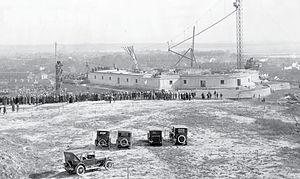
Le George Washington Masonic National Memorial est un édifice maçonnique situé à Alexandria en Virginie et construit en l'honneur de George Washington. Conçu par l'architecte américain Harvey Wiley Corbett selon plusieurs styles architecturaux, sa tour s'inspire de l'ancien phare d'Alexandrie en Égypte. Bâti entre 1923 et 1932, il est inauguré en mai 1932 en présence du président Herbert Hoover et de très nombreuses personnalités politiques, religieuses et maçonniques. Les travaux d’aménagement et de décoration intérieure se poursuivent pendant plus de trente ans et se terminent à la fin des années 1970. Le mémorial porte la devise : « Pour inspirer l'humanité, à travers l'éducation, à imiter et promouvoir les vertus, le caractère et la vision de George Washington, l'homme, le maçon et Père de notre pays ». À l'opposé des pratiques maçonniques courantes, c'est le seul bâtiment maçonnique soutenu et maintenu par les 52 grandes loges des États-Unis et par plus de deux millions de francs-maçons américains qui souhaitent exprimer au travers du temps et dans la beauté l'estime indéfectible que les francs-maçons des États-Unis lui portent.